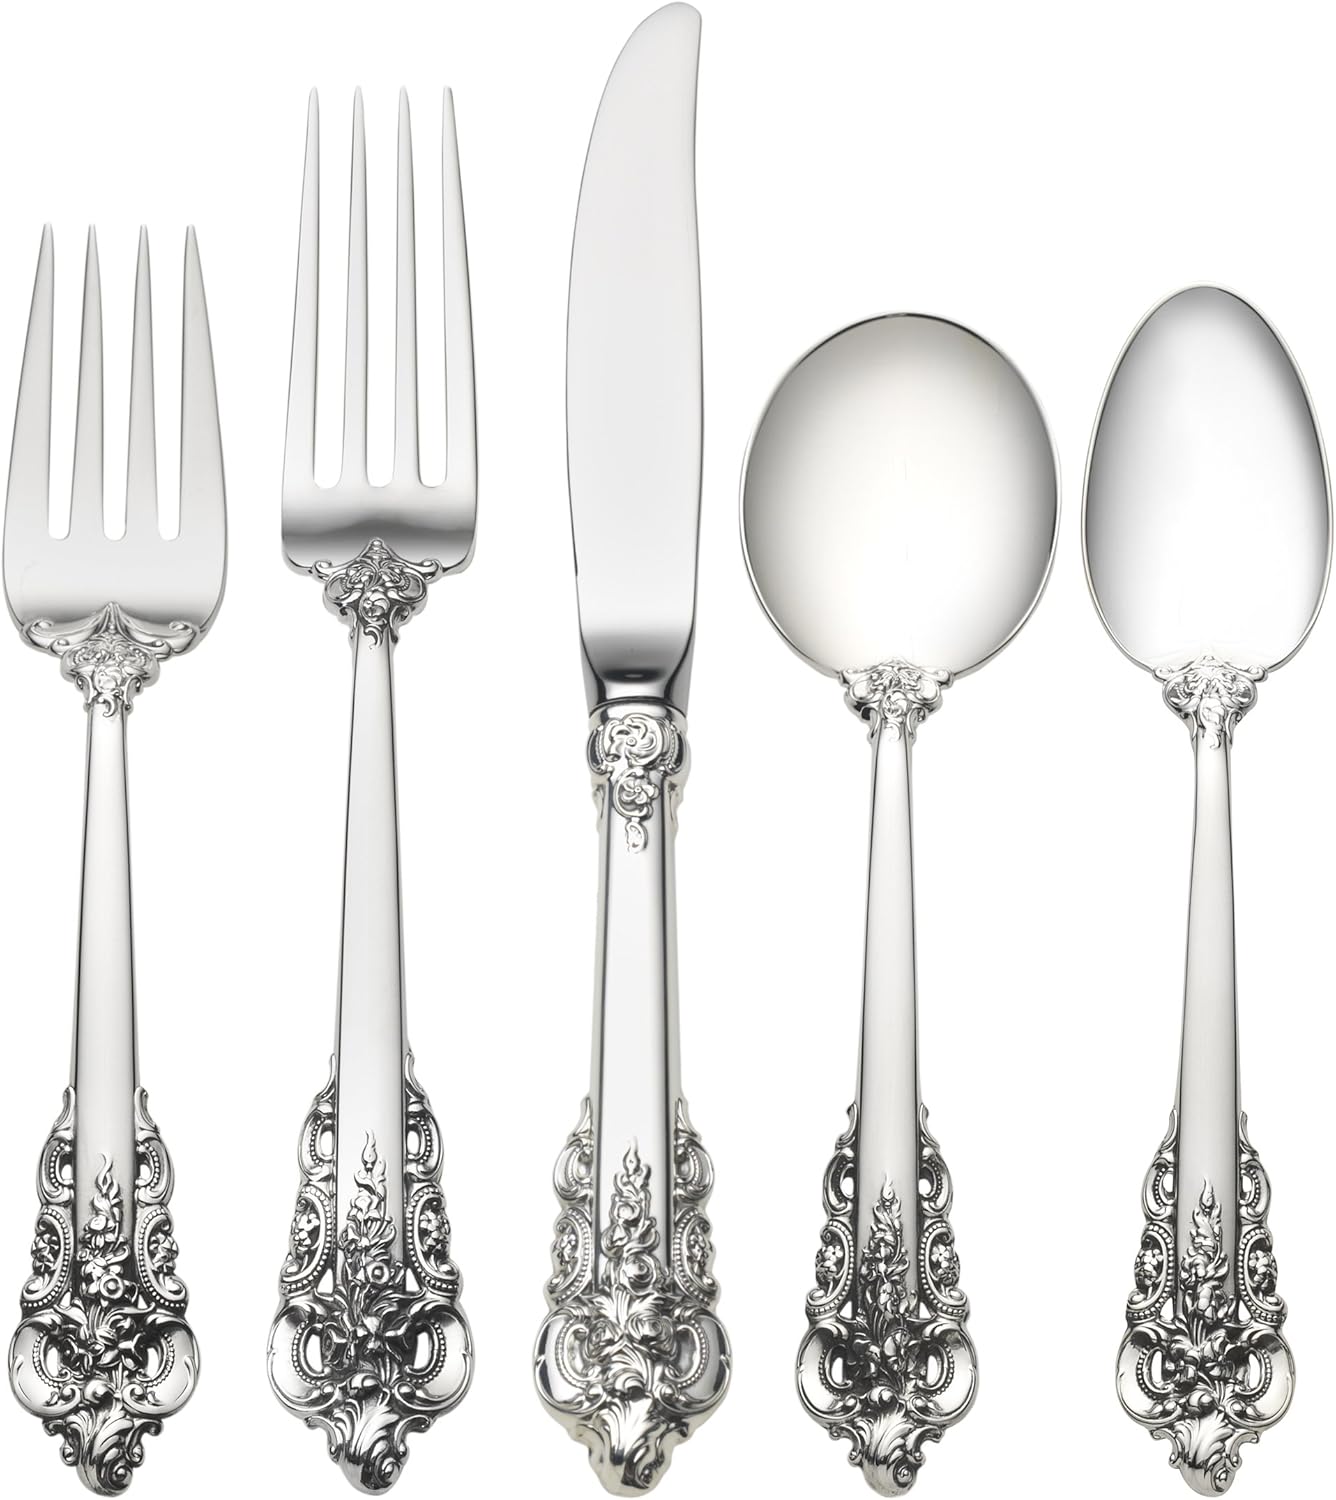
Wallace Grande Baroque 5-Piece Place Setting with Cream Soup Spoon
Category: Amazon Home
The pieces in this Wallace Grande Baroque 5-Piece Place Setting with Cream Soup Spoon features beautiful flowers and leaves, expressing a love of adventure, luxury and romance. This 5-piece place setting includes a teaspoon, a salad fork, a place knife, a place fork, and a cream soup spoon. The pieces in this set are made from fine, Sterling Silver. Mix and match with a full assortment of coordinating flatware and serveware to complete your dining and entertaining experience. For proper maintenance, pieces should be polished once or twice a year, whether or not they have been used regularly, in order to maintain their shine. These pieces should be hand-washed only; hand wash and dry immediately with a chamois or soft cotton cloth to avoid spotting.
Features: This 5-piece place setting includes a teaspoon, a salad fork, a place knife, a place fork, and a cream soup spoon. | The pieces in this set are made from fine, Sterling Silver. | Mix and match with a full assortment of coordinating flatware and serveware to complete your dining and entertaining experience. | For proper maintenance, pieces should be polished once or twice a year, whether or not they have been used regularly, in order to maintain their shine. | These pieces should be hand-washed only; hand wash and dry immediately with a chamois or soft cotton cloth to avoid spotting. | This 5-piece place setting includes a teaspoon, a salad fork, a place knife, a place fork, and a cream soup spoon. | The pieces in this set are made from fine, Sterling Silver. | This silverware is expertly crafted in the United States for quality and durability. | For proper maintenance, pieces should be polished once or twice a year, whether or not they have been used regularly, in order to maintain their shine. | These pieces should be hand-washed only; hand wash and dry immediately with a chamois or soft cotton cloth to avoid spotting.